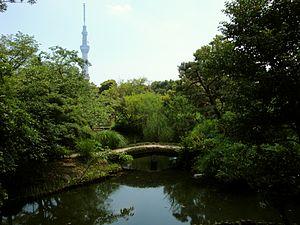
Le jardin de Mukōjima-Hyakkaen est un jardin floral situé dans l'arrondissement de Sumida à Tokyo. Le jardin, créé par un marchant, est différent des jardins de daimyo — ce n'est pas un jardin japonais traditionnel. C'est le seul jardin floral de l'époque d'Edo qui nous soit parvenu. « Mukōjima » vient de l'ancien nom de la région et « Hyakkaen » est choisi pour signifier « un jardin avec une centaine de fleurs qui fleurissent tout au long des quatre saisons ». Le jardin couvre une superficie d'environ 10 886 m².